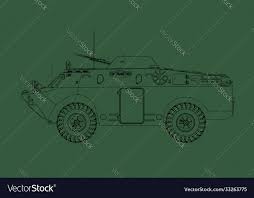
Label: BRDM